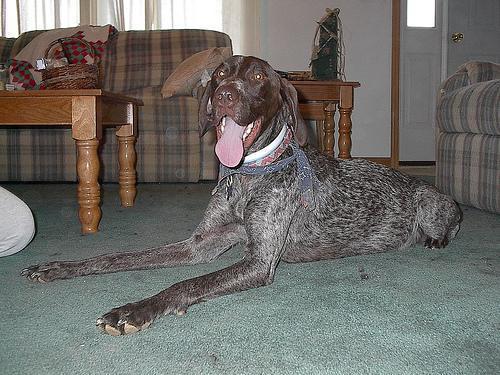
German_short-haired_pointer